Villemer, Seine-et-Marne

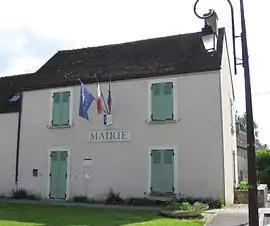
The town hall in Villemer

Villemer is a commune in the Seine-et-Marne department in the Île-de-France region in north-central France.